Artamon Matveyev

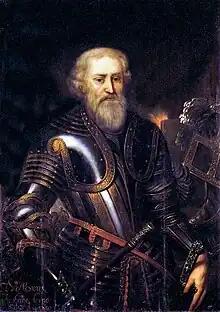
Posthumous portrait,

Artamon Sergeyevich Matveyev was a Russian statesman, diplomat and reformer. He served as the head ("dyak") of the foreign ministry ("Posolsky prikaz") from 1671 to 1676 during the reign of Alexis of Russia, succeeding Afanasy Ordin-Nashchokin.